Answer in natural language. Considering the relative positions, where is light blue colour dresser birkeland (highlighted by a red box) with respect to white color dining table (highlighted by a green box)? Choose between the following options: right or left
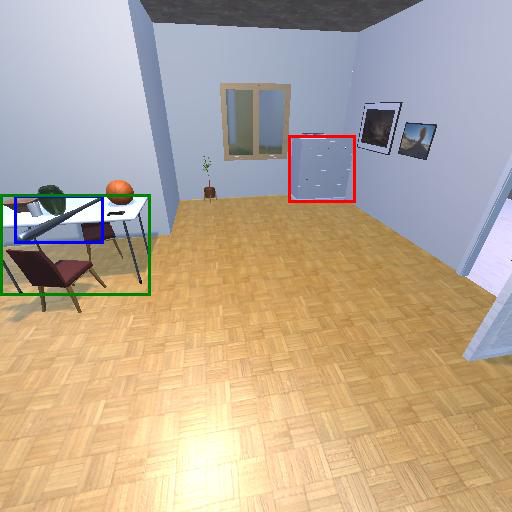
<answer>right</answer>